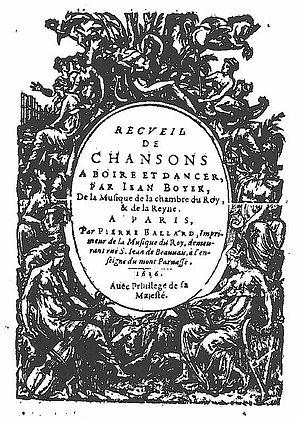
Jean Boyer, né avant 1600 et mort en 1648, est un violiste et compositeur français, actif à Paris dans la première moitié du XVIIᵉ siècle.